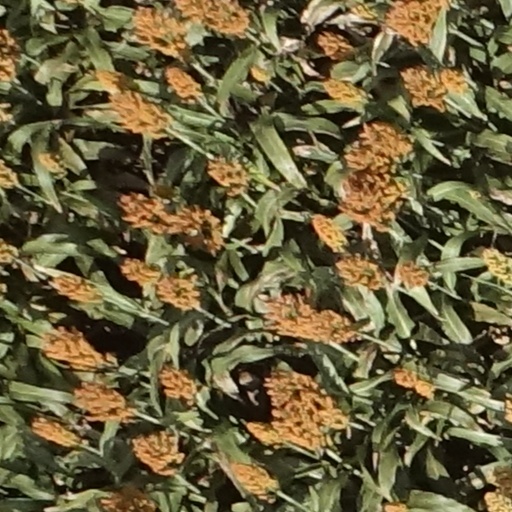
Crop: sorghum